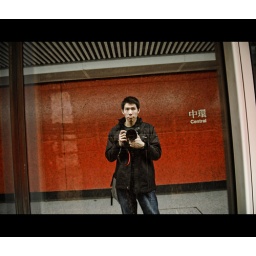
Sponsored by the glass platform screen doors :)